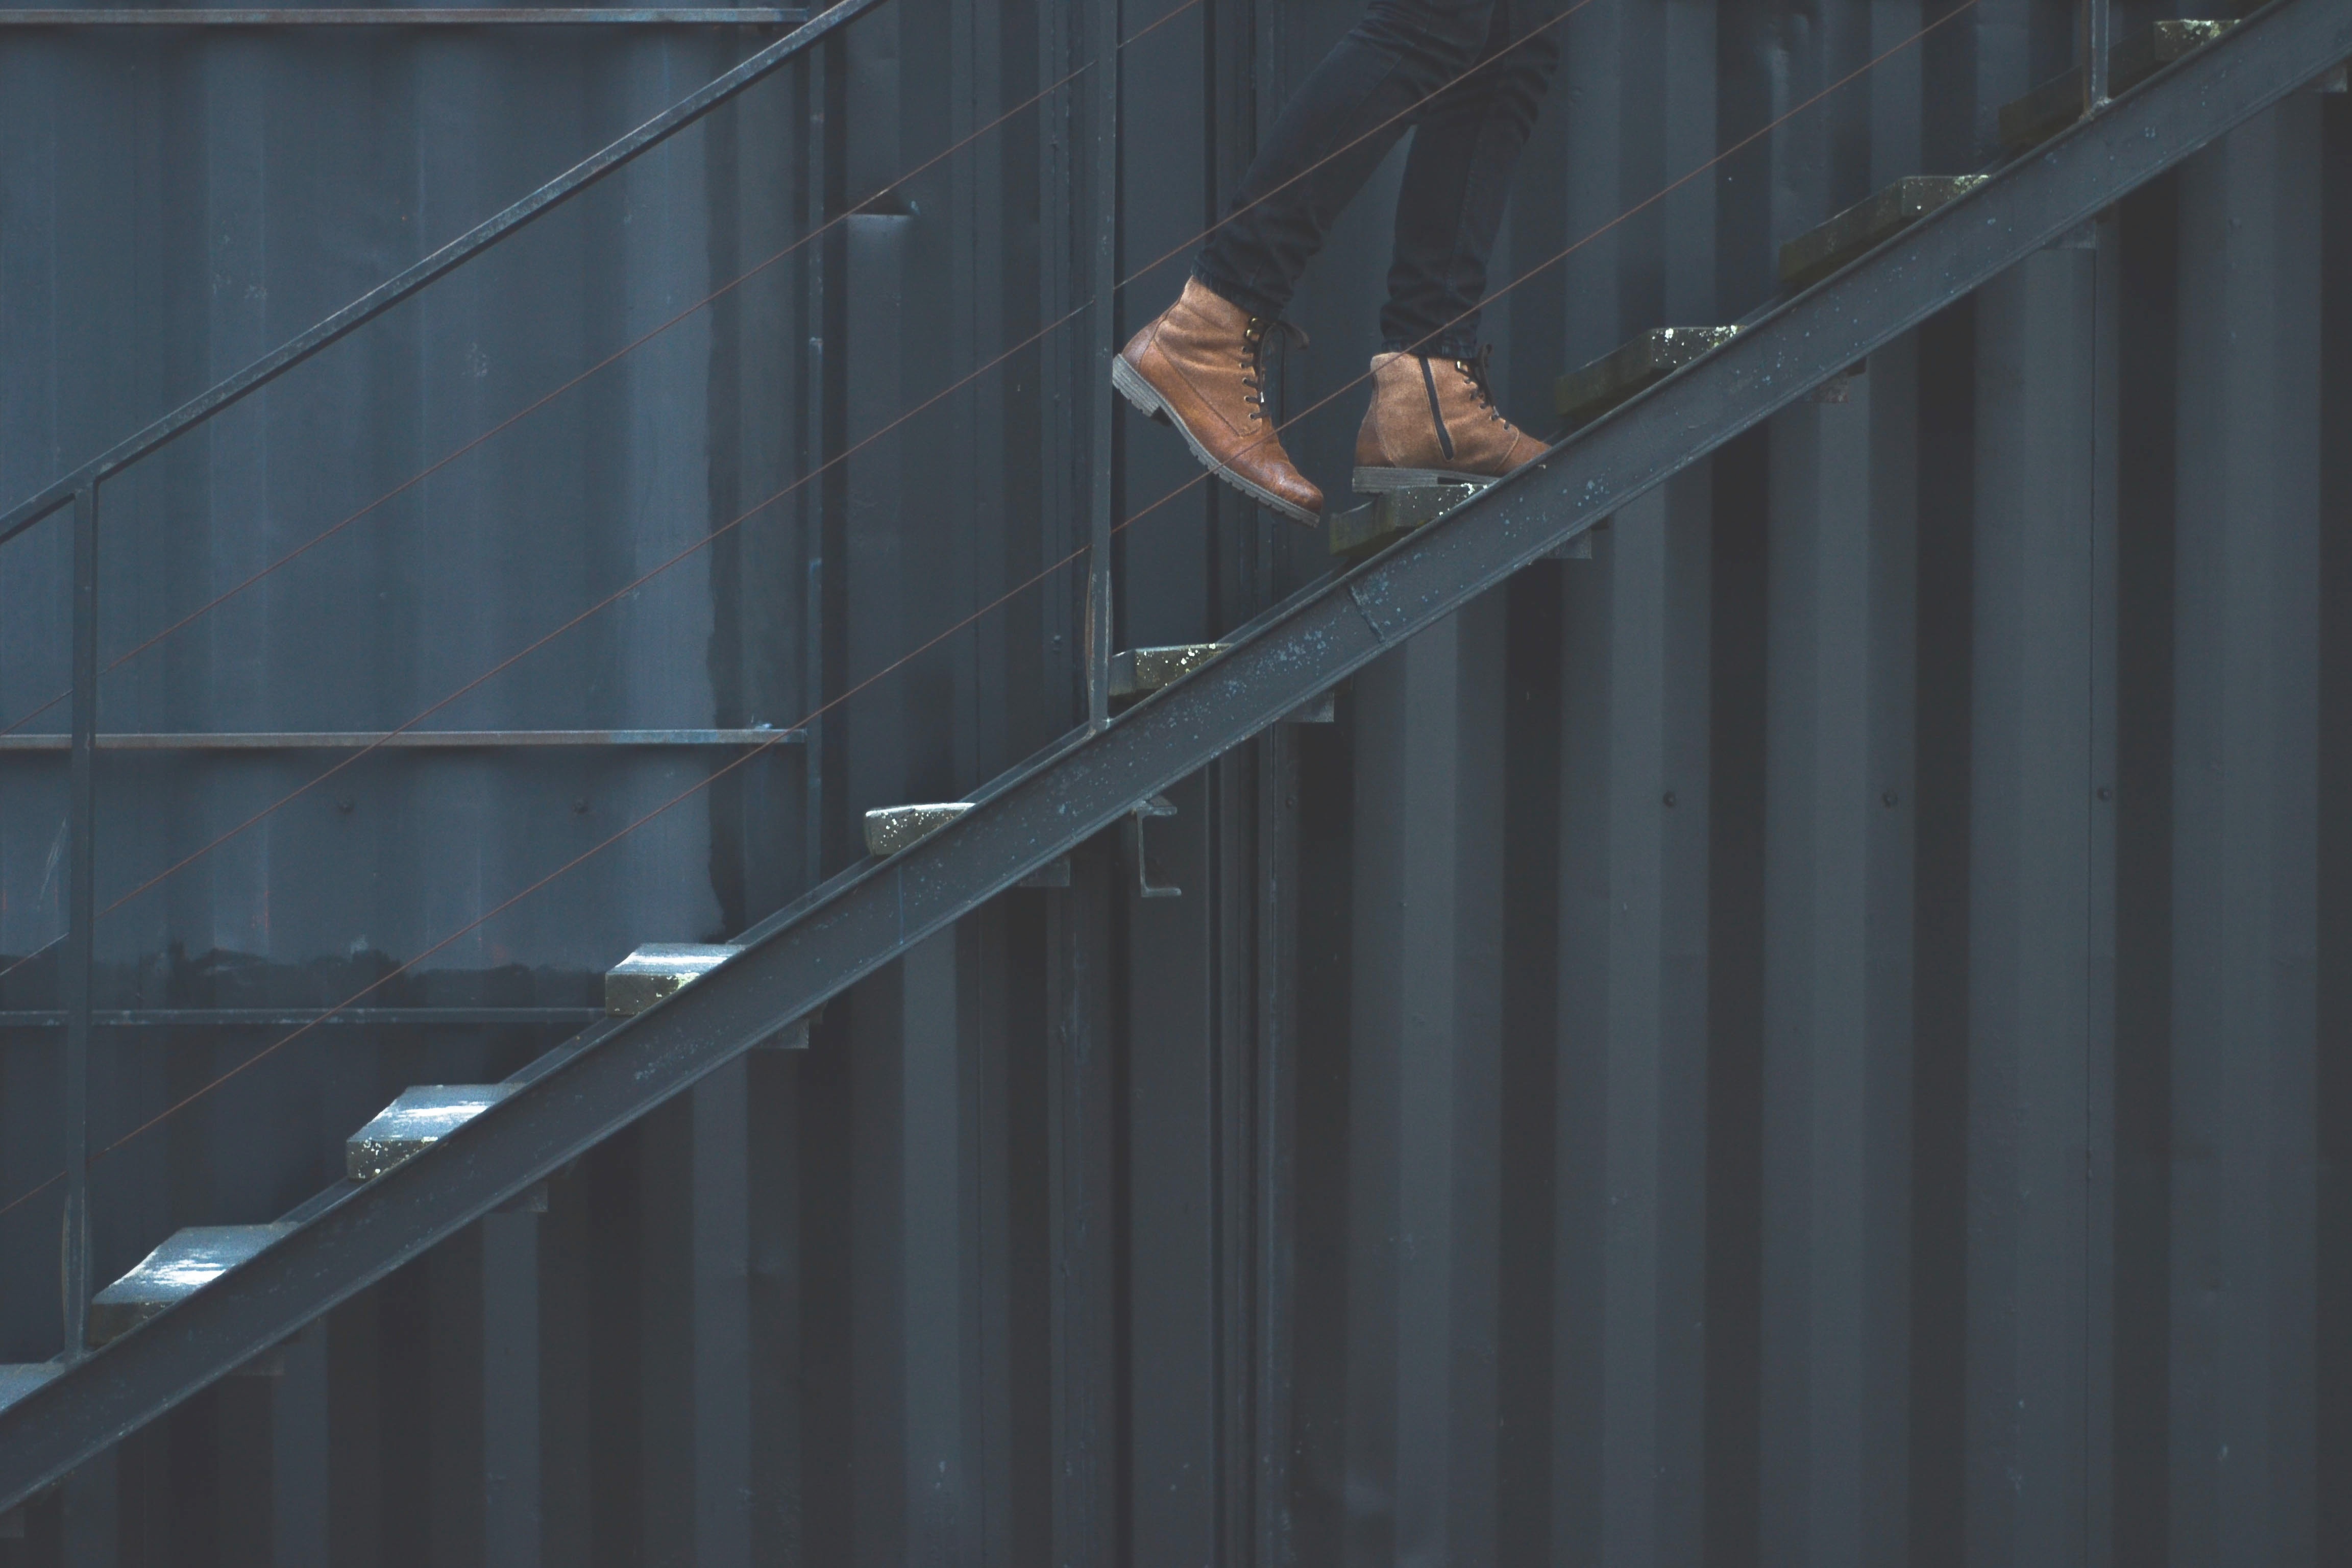
wing, fence, wood, stair, feet, window, wall, boot, line, metal, interior design, window covering, outdoor structure, home fencing